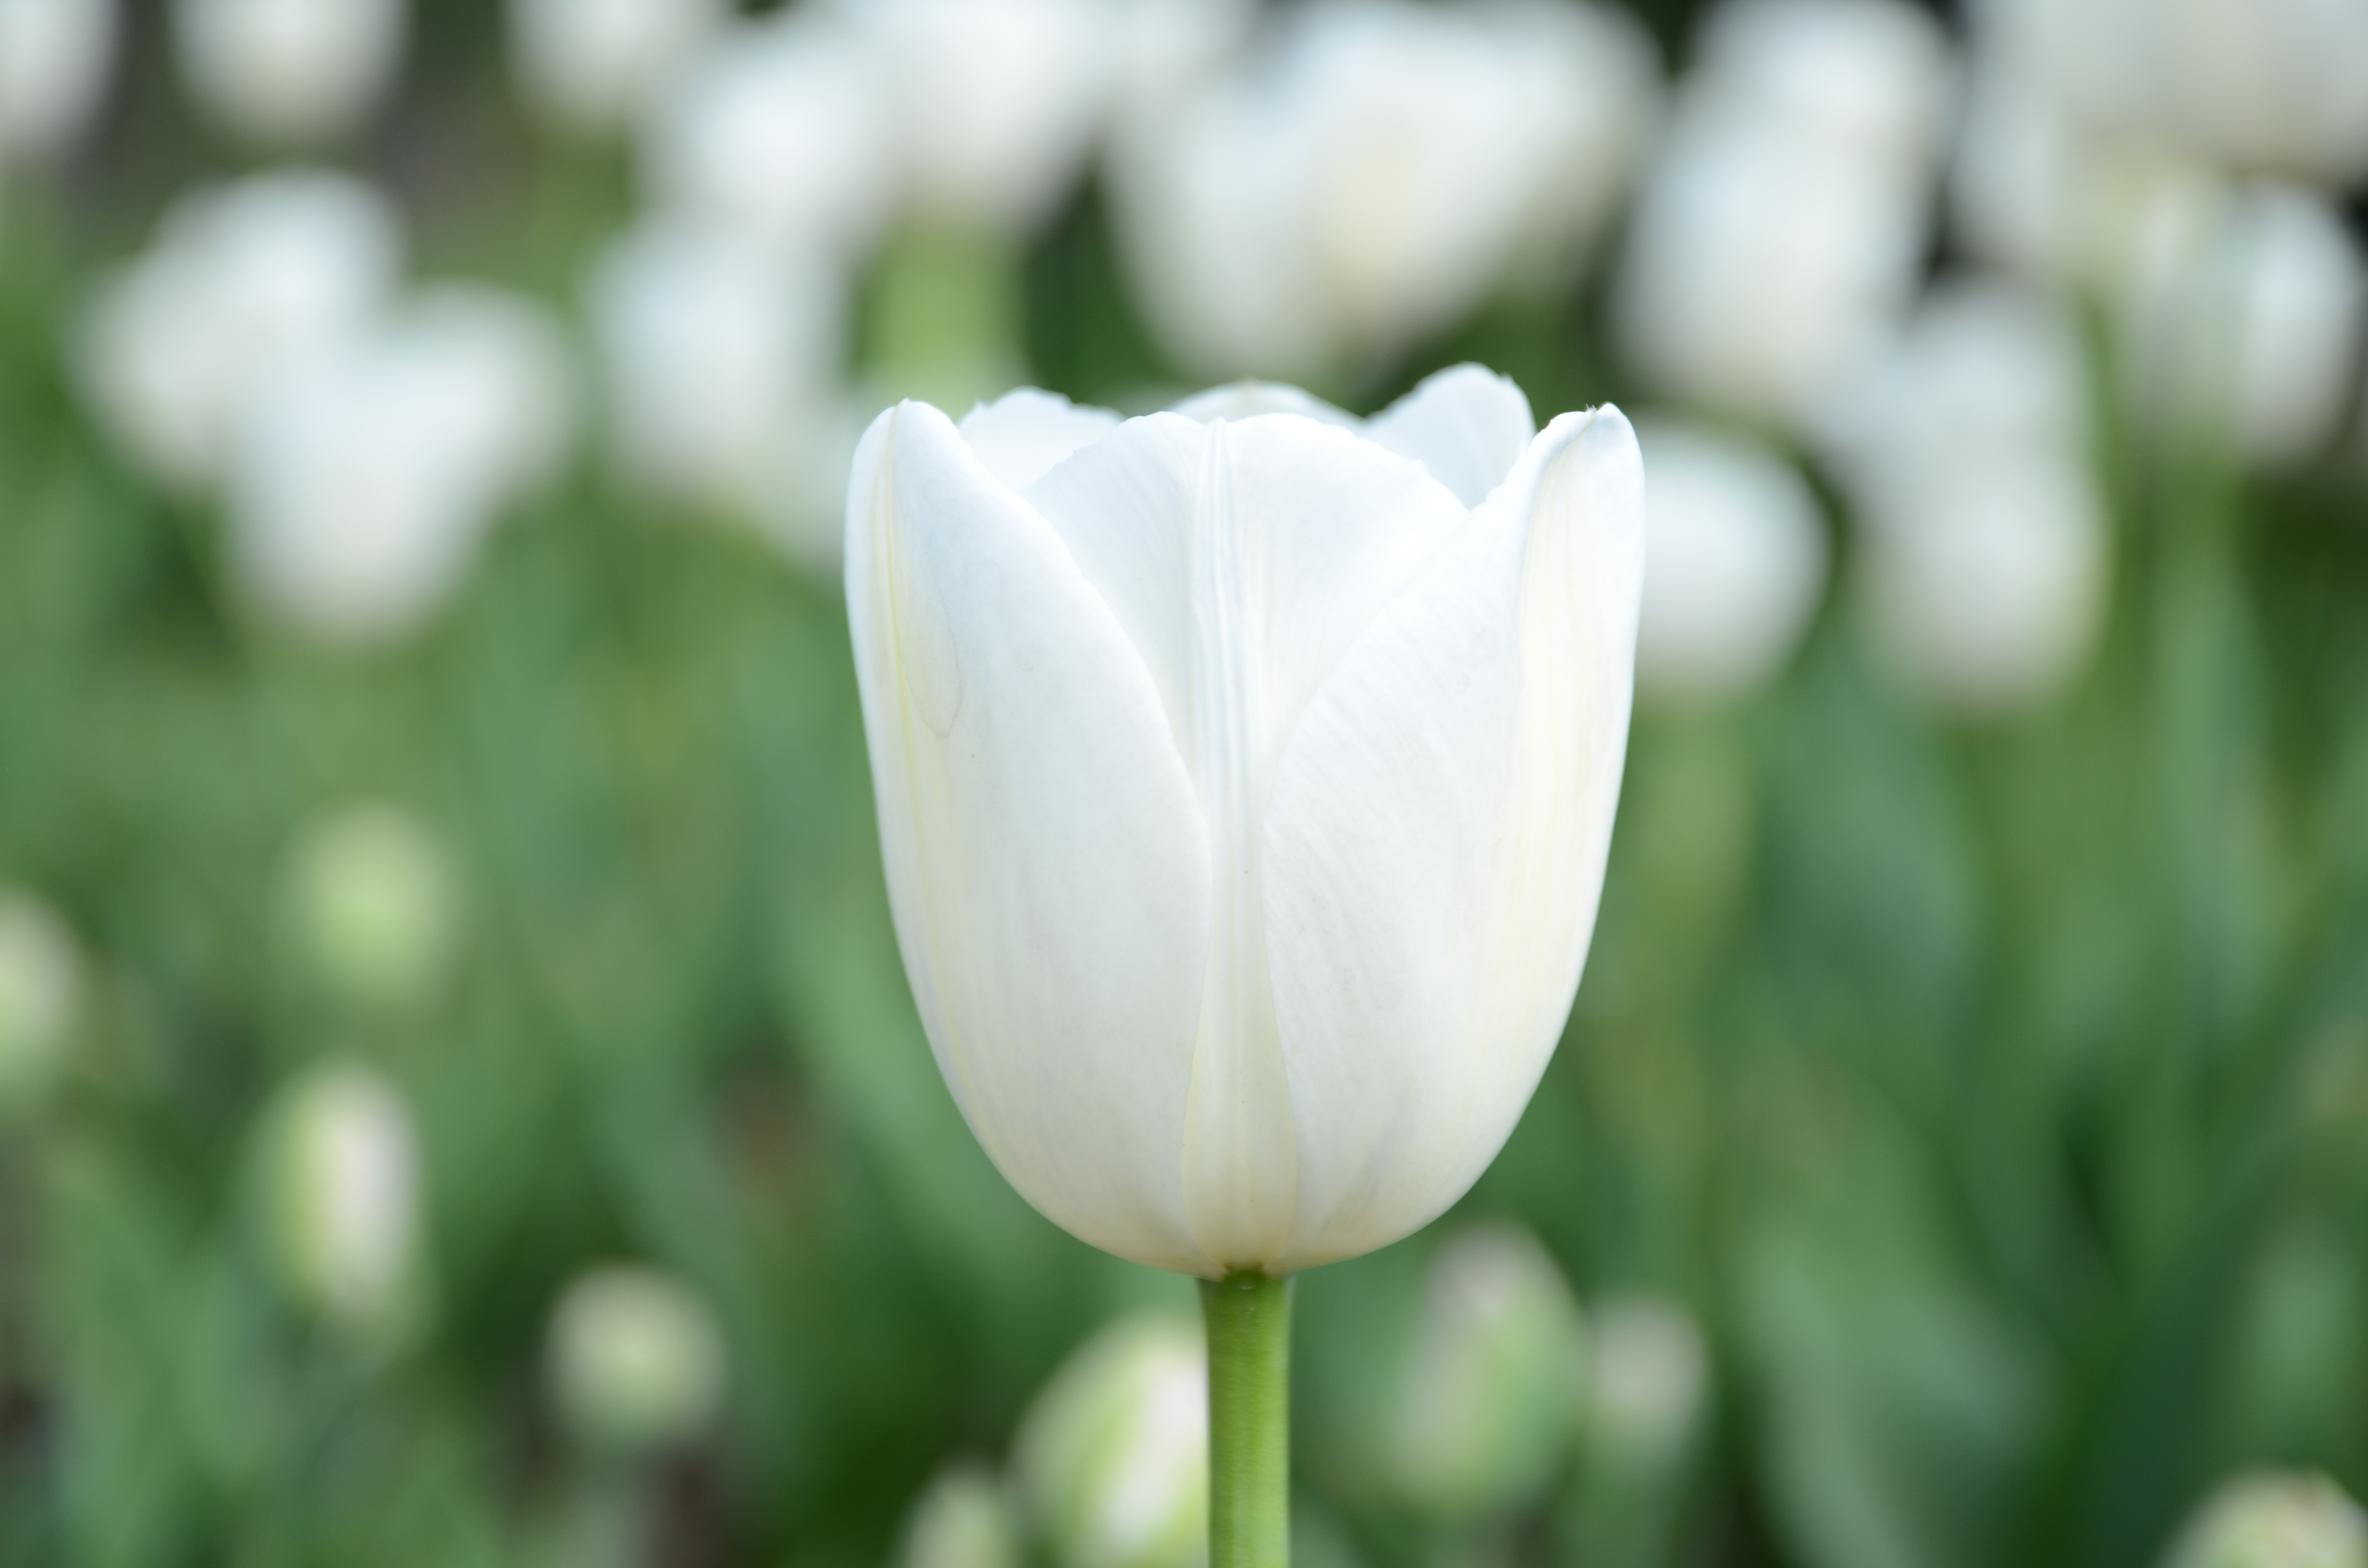
blossom, plant, white, flower, petal, tulip, botany, flora, close up, macro photography, flowering plant, sea of flowers, lily family, plant stem, land plant